El Tigre Fault

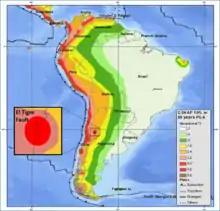
South America seismic hazard map with estimated El Tigre Fault location inset. Adapted from illustrations

The El Tigre Fault is a 120 km long, roughly north-south trending, major strike-slip fault located in the Western Precordillera in Argentina. The Precordillera lies just to the east of the Andes mountain range in South America. The northern boundary of the fault is the Jáchal River and its southern boundary is the San Juan River. The fault is divided into three sections based on fault trace geometry, Northern extending between 41–46 km in length, Central extending between 48–53 km in length, and Southern extending 26 km in length. The fault displays a right-lateral (horizontal) motion and has formed in response to stresses from the Nazca Plate subducting under the South American Plate. It is a major fault with crustal significance. The Andes Mountain belt trends with respect to the Nazca Plate/South American Plate convergence zone, and deformation is divided between the Precordilleran thrust faults and the El Tigre strike-slip motion. The El Tigre Fault is currently seismically active.